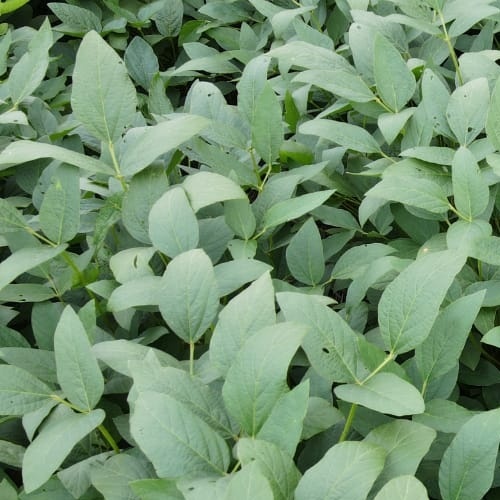
Label: Diabrotica_speciosa